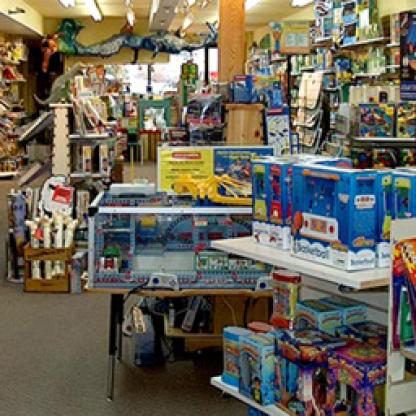
Scene: Indoor